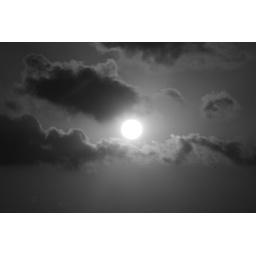
Sun in black & white